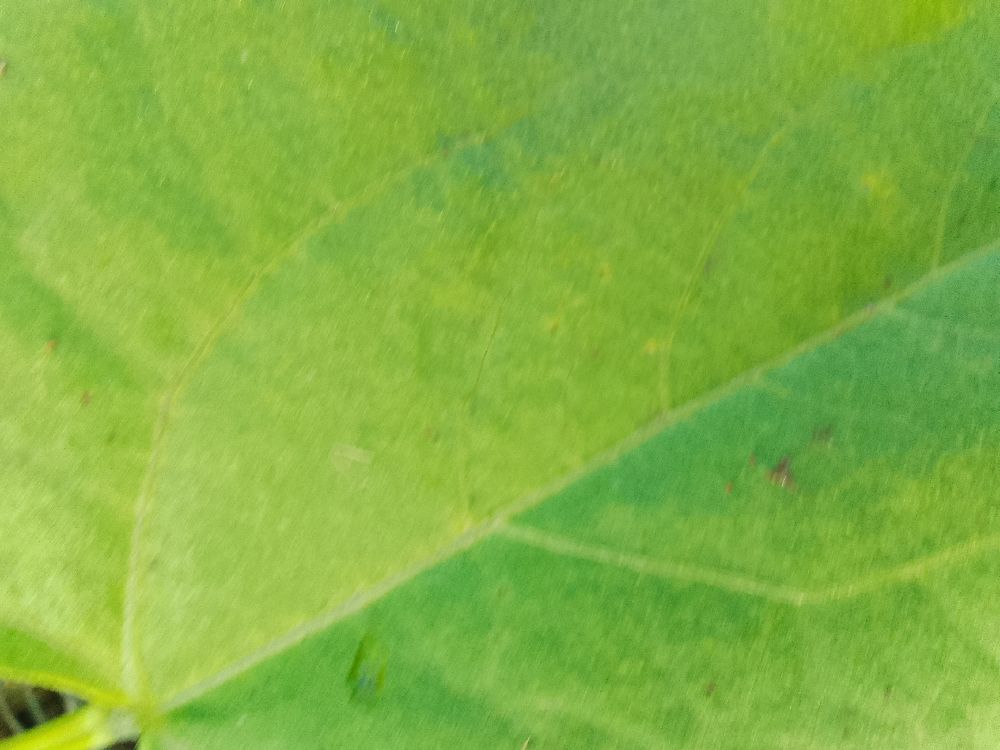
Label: healthy